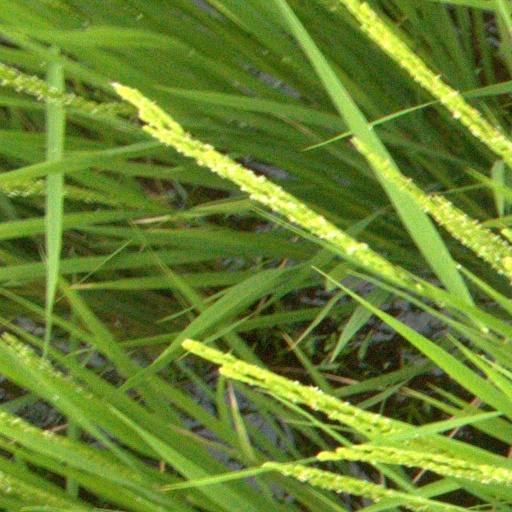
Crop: rice